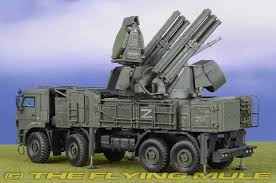
Label: Air Defense